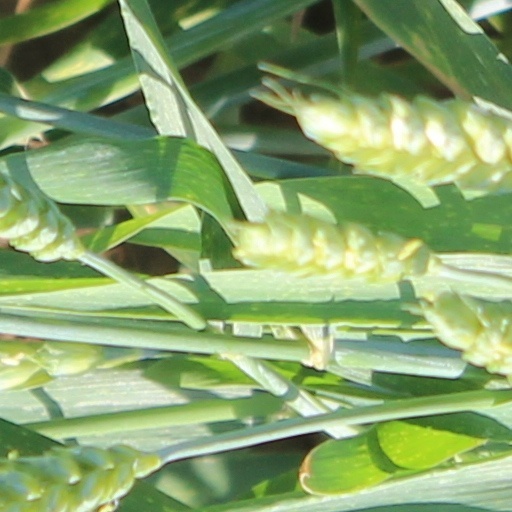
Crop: wheat